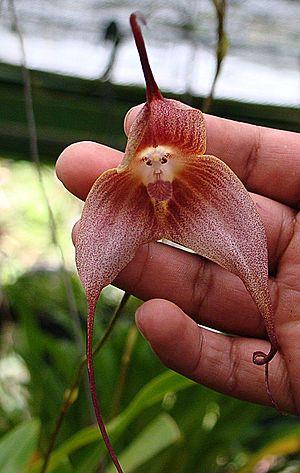
Dracula simia est une espèce d'orchidée du genre Dracula. La fleur fait penser à une tête de singe d'où son épithète spécifique.